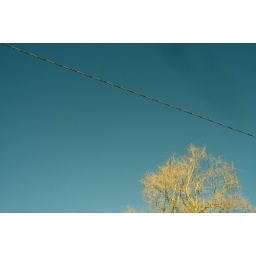
reminds me a bit of the sky and tree in Six Feet Under's intro